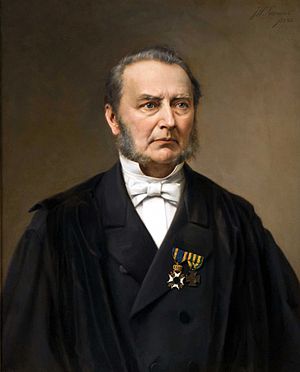
Jan Hendrik Scholten
Jan Hendrik Scholten var en nederlandsk protestantisk teolog.